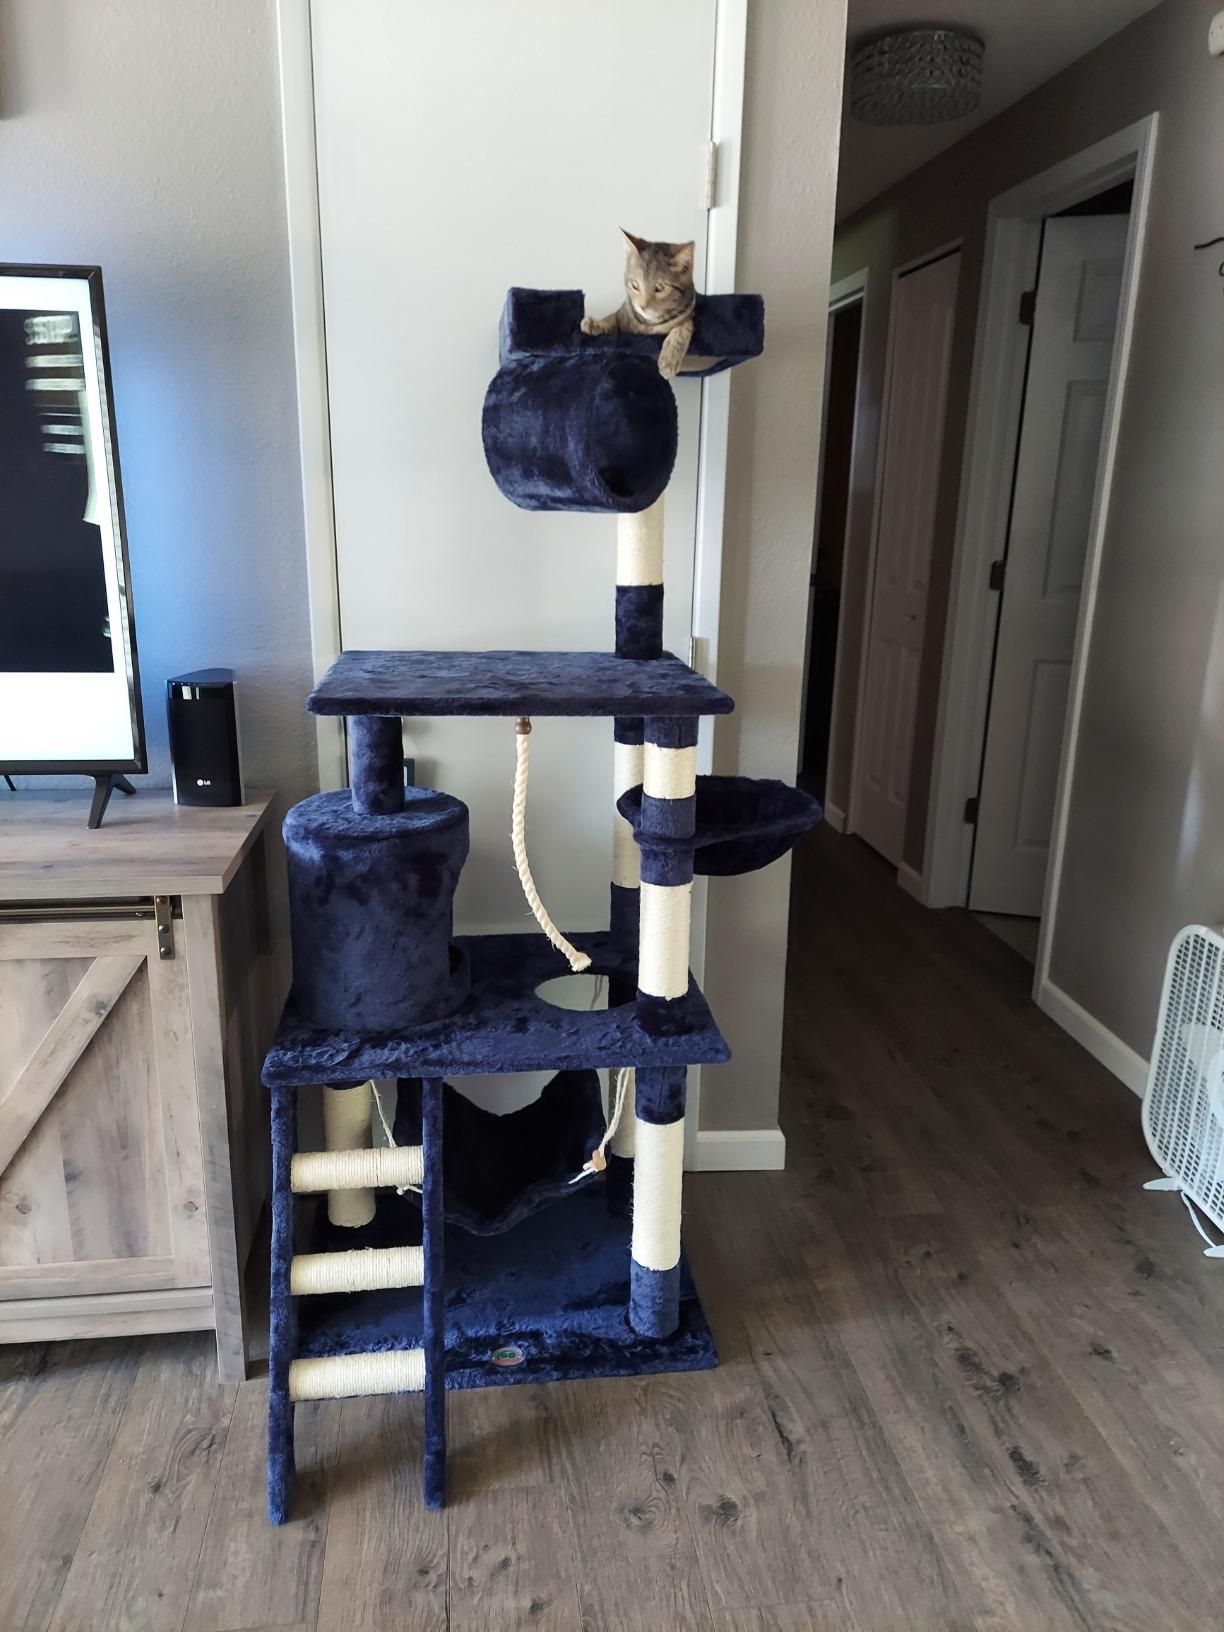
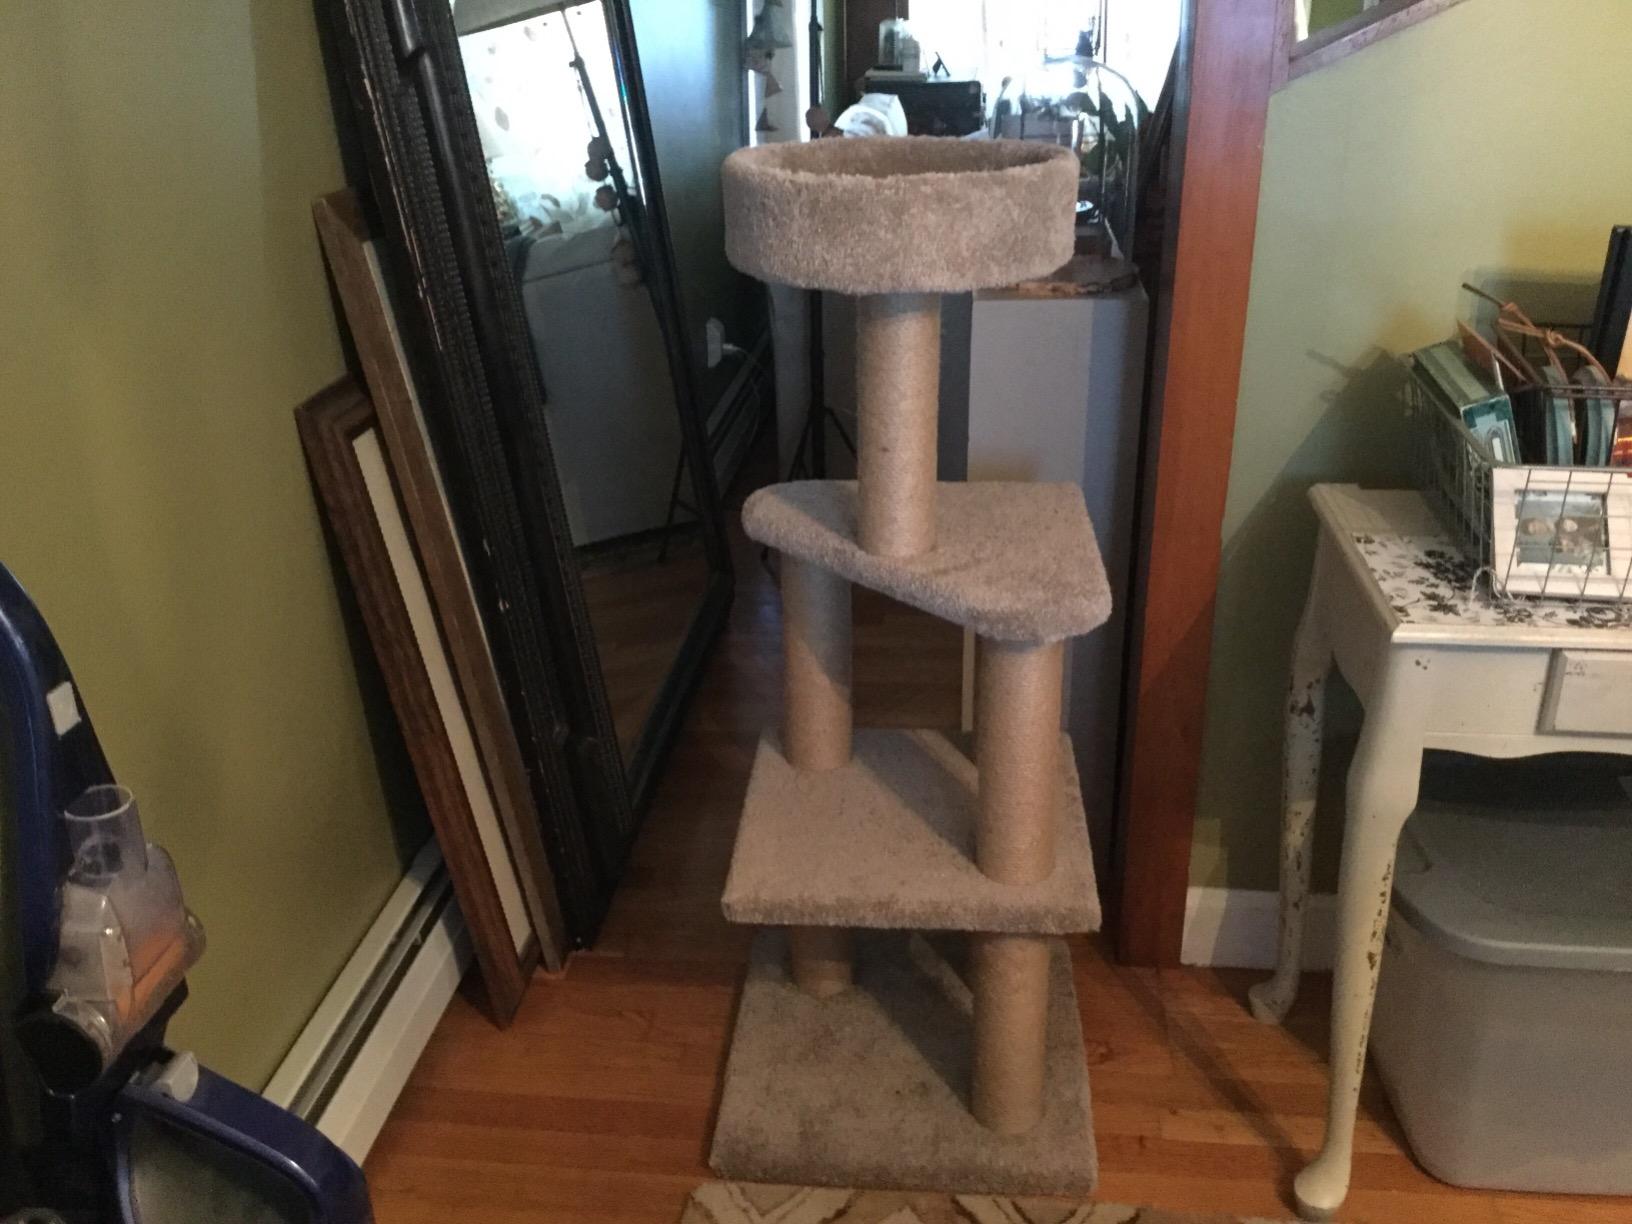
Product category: items_cat tree
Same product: no